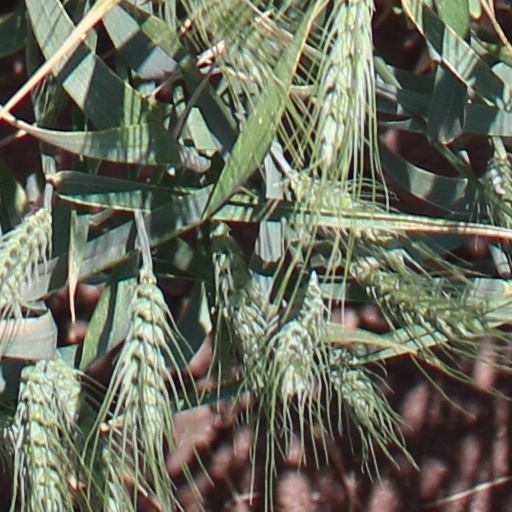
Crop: wheat